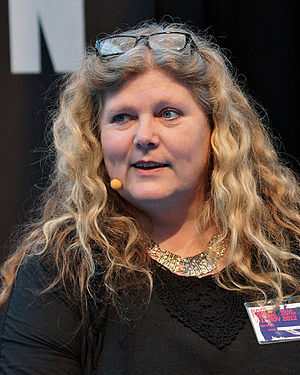
Biblioteksafgift
Lene Kaaberbøl ved BogForum i 2012. I 2017 var hun nr. 3 på listen over, hvem der fik udbetalt flest bibliotekspenge.[1]
Lene Kaaberbøl - dansk forfatter under Bogforum 2012 i København"
"Biblioteksafgiften, også kendt som bibliotekspenge, er et udtryk for den sum, som en forfatter får udbetalt årligt for bøger, der er blevet udlånt på de danske biblioteker. I følge Slots- og Kulturstyrelsens egen beskrivelse, så er formålet med afgiften at "" støtte forfattere, oversættere, illustratorer, fotografer, billedkunstnere og komponister, hvis værker benyttes på Danmarks folkebiblioteker og folkeskolens pædagogiske læringscentre.""